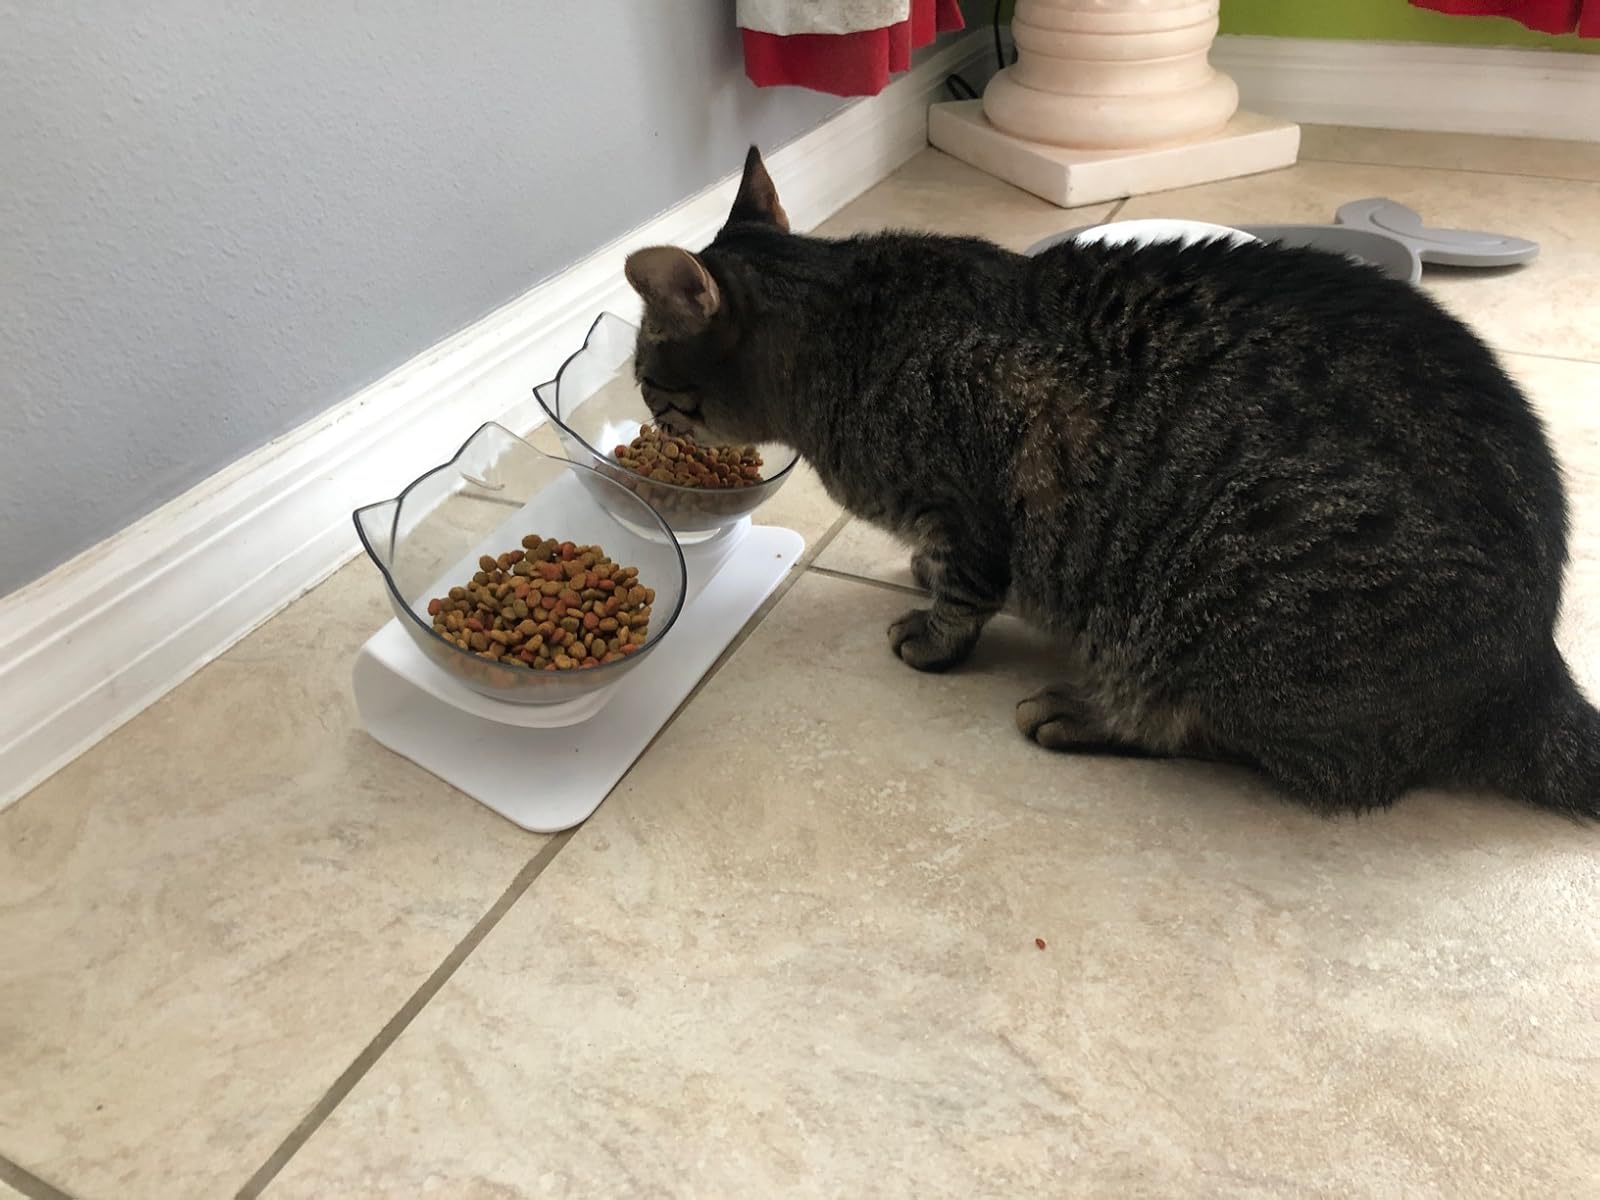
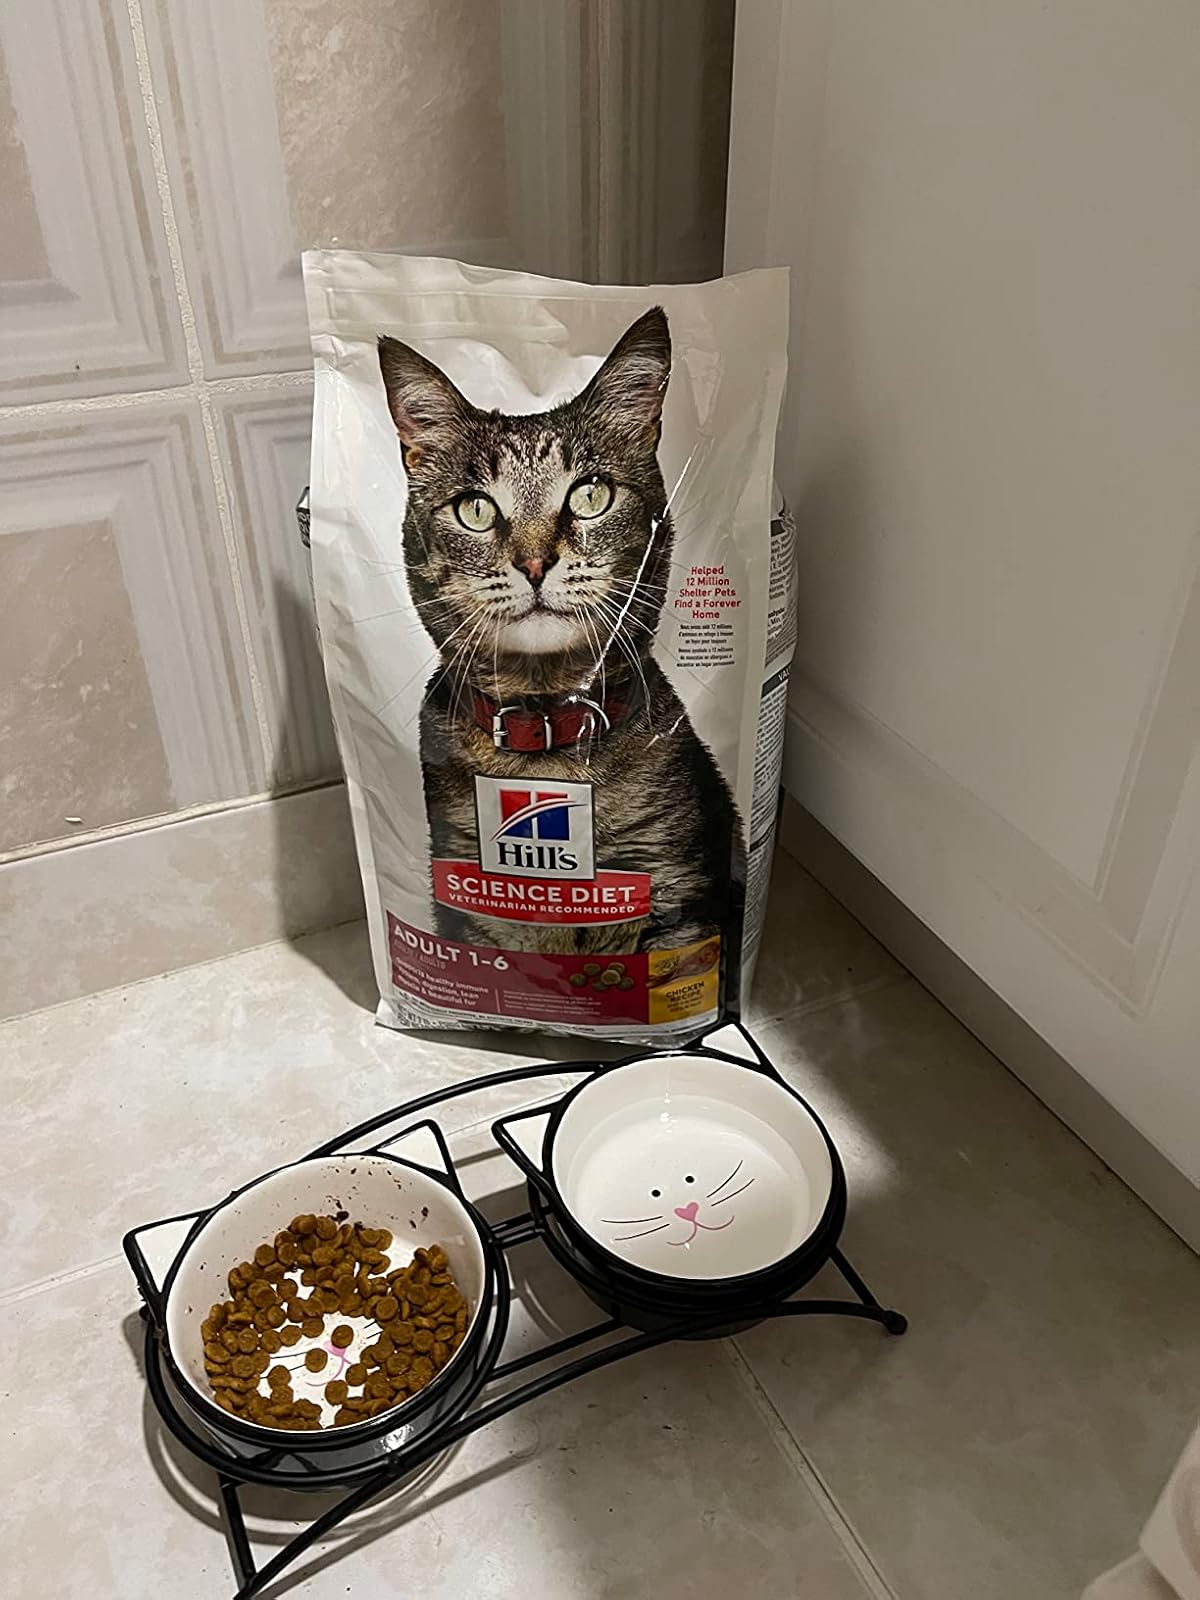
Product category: items_bowl
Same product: no